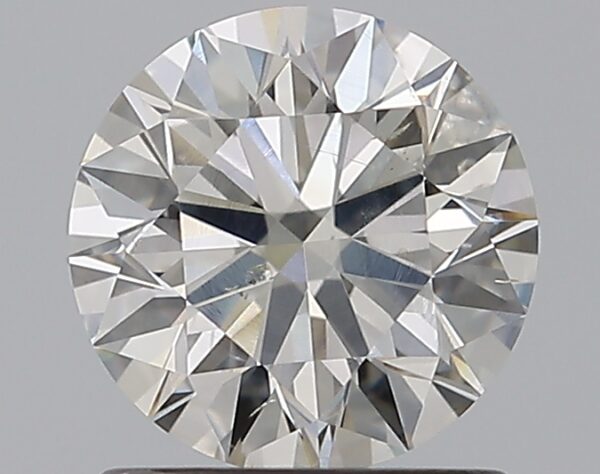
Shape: round
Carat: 1.03
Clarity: SI2
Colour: K
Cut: EX
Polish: EX
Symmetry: EX
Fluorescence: M
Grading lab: GIA
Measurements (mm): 6.43 x 6.45 x 3.99